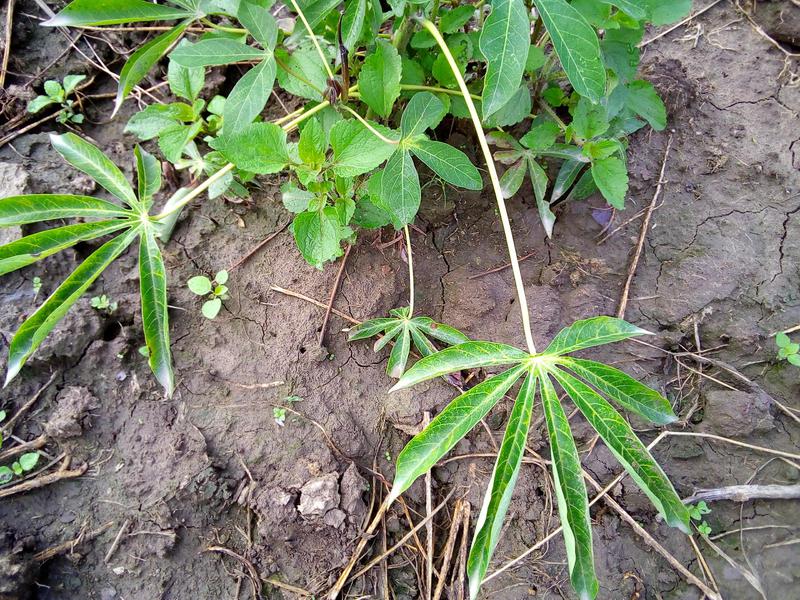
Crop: cassava
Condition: brown_streak_disease